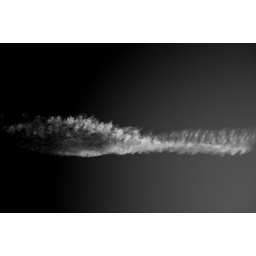
You are a vapour trail, in a clear blue sky